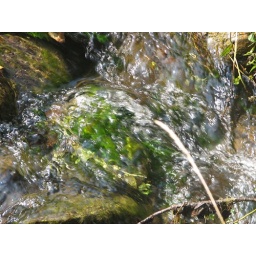
gina took a picture of the mossy rock in the river